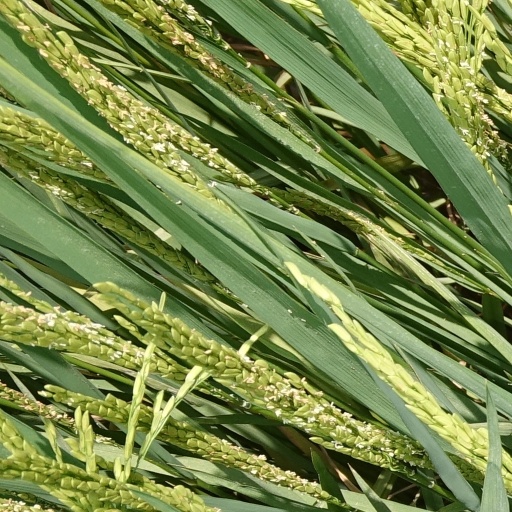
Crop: rice